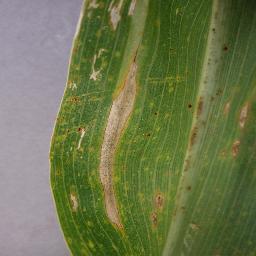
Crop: corn
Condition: (maize)_northern_blight